Badges of the United States Navy

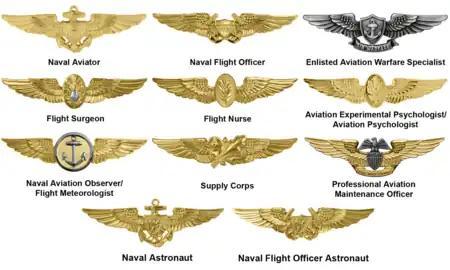
Aviation Warfare insignias

"Aviation Warfare" insignia (usually called "wings") are breast insignia of the aviation warfare community which are issued to those naval personnel who are trained and qualified to perform duties related to operation and support of naval aircraft.